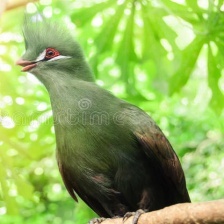
Species: GUINEA TURACO
Scientific name: TAURACO PERSA